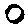
Label: 0